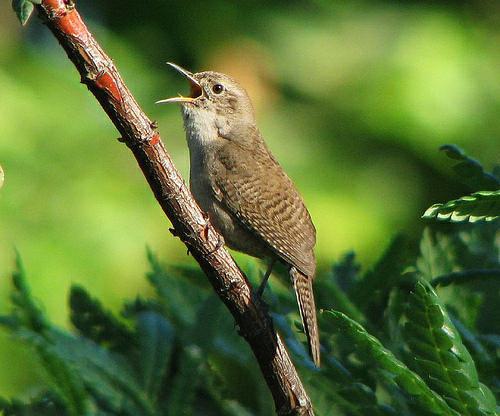
A photo of a house wren